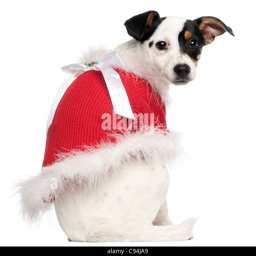
puppy , wearing a christmas jumper in front of white background